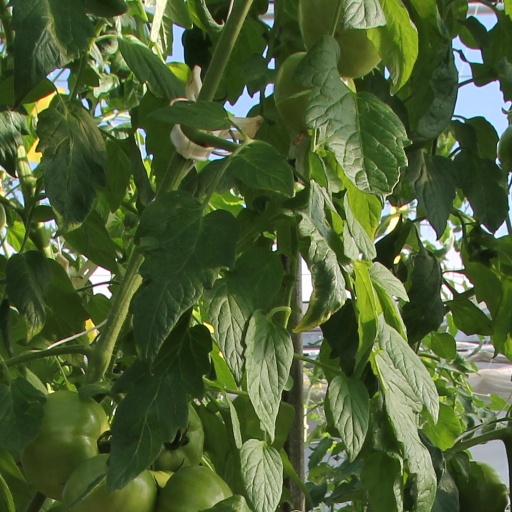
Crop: tomato